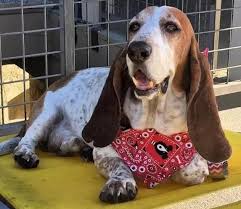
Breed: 241-n000100-basset